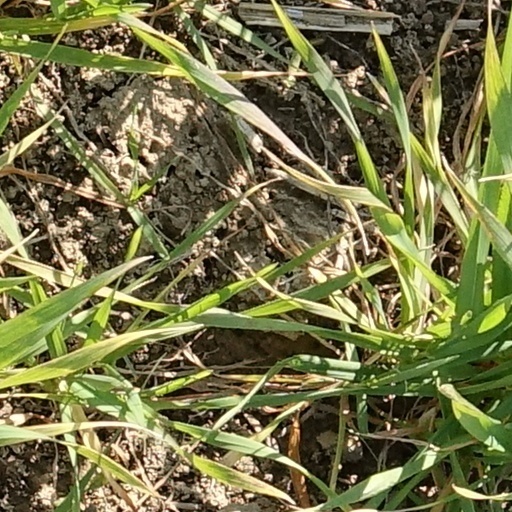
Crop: wheat